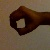
The image shows a hand gesture representing the number 0 in Indian Sign Language.